Trial of George Zimmerman

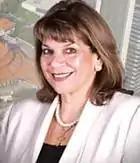
State Attorney Angela Corey was Special Prosecutor.

On March 22, 2012, Florida Governor Rick Scott announced his appointment of Angela Corey as the Special Prosecutor in the Martin investigation. She was the State Attorney for Duval, Clay and Nassau counties. When Corey took the case, she chose Bernie de la Rionda as lead prosecutor. De la Rionda was an Assistant State Attorney in Corey's office and had been a prosecutor for 29 years. Prosecutors John Guy and Richard Mantei assisted, with Guy making the opening statement.